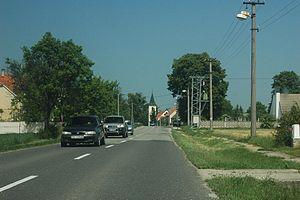
Rybky est un village de la région de Trnava, en Slovaquie